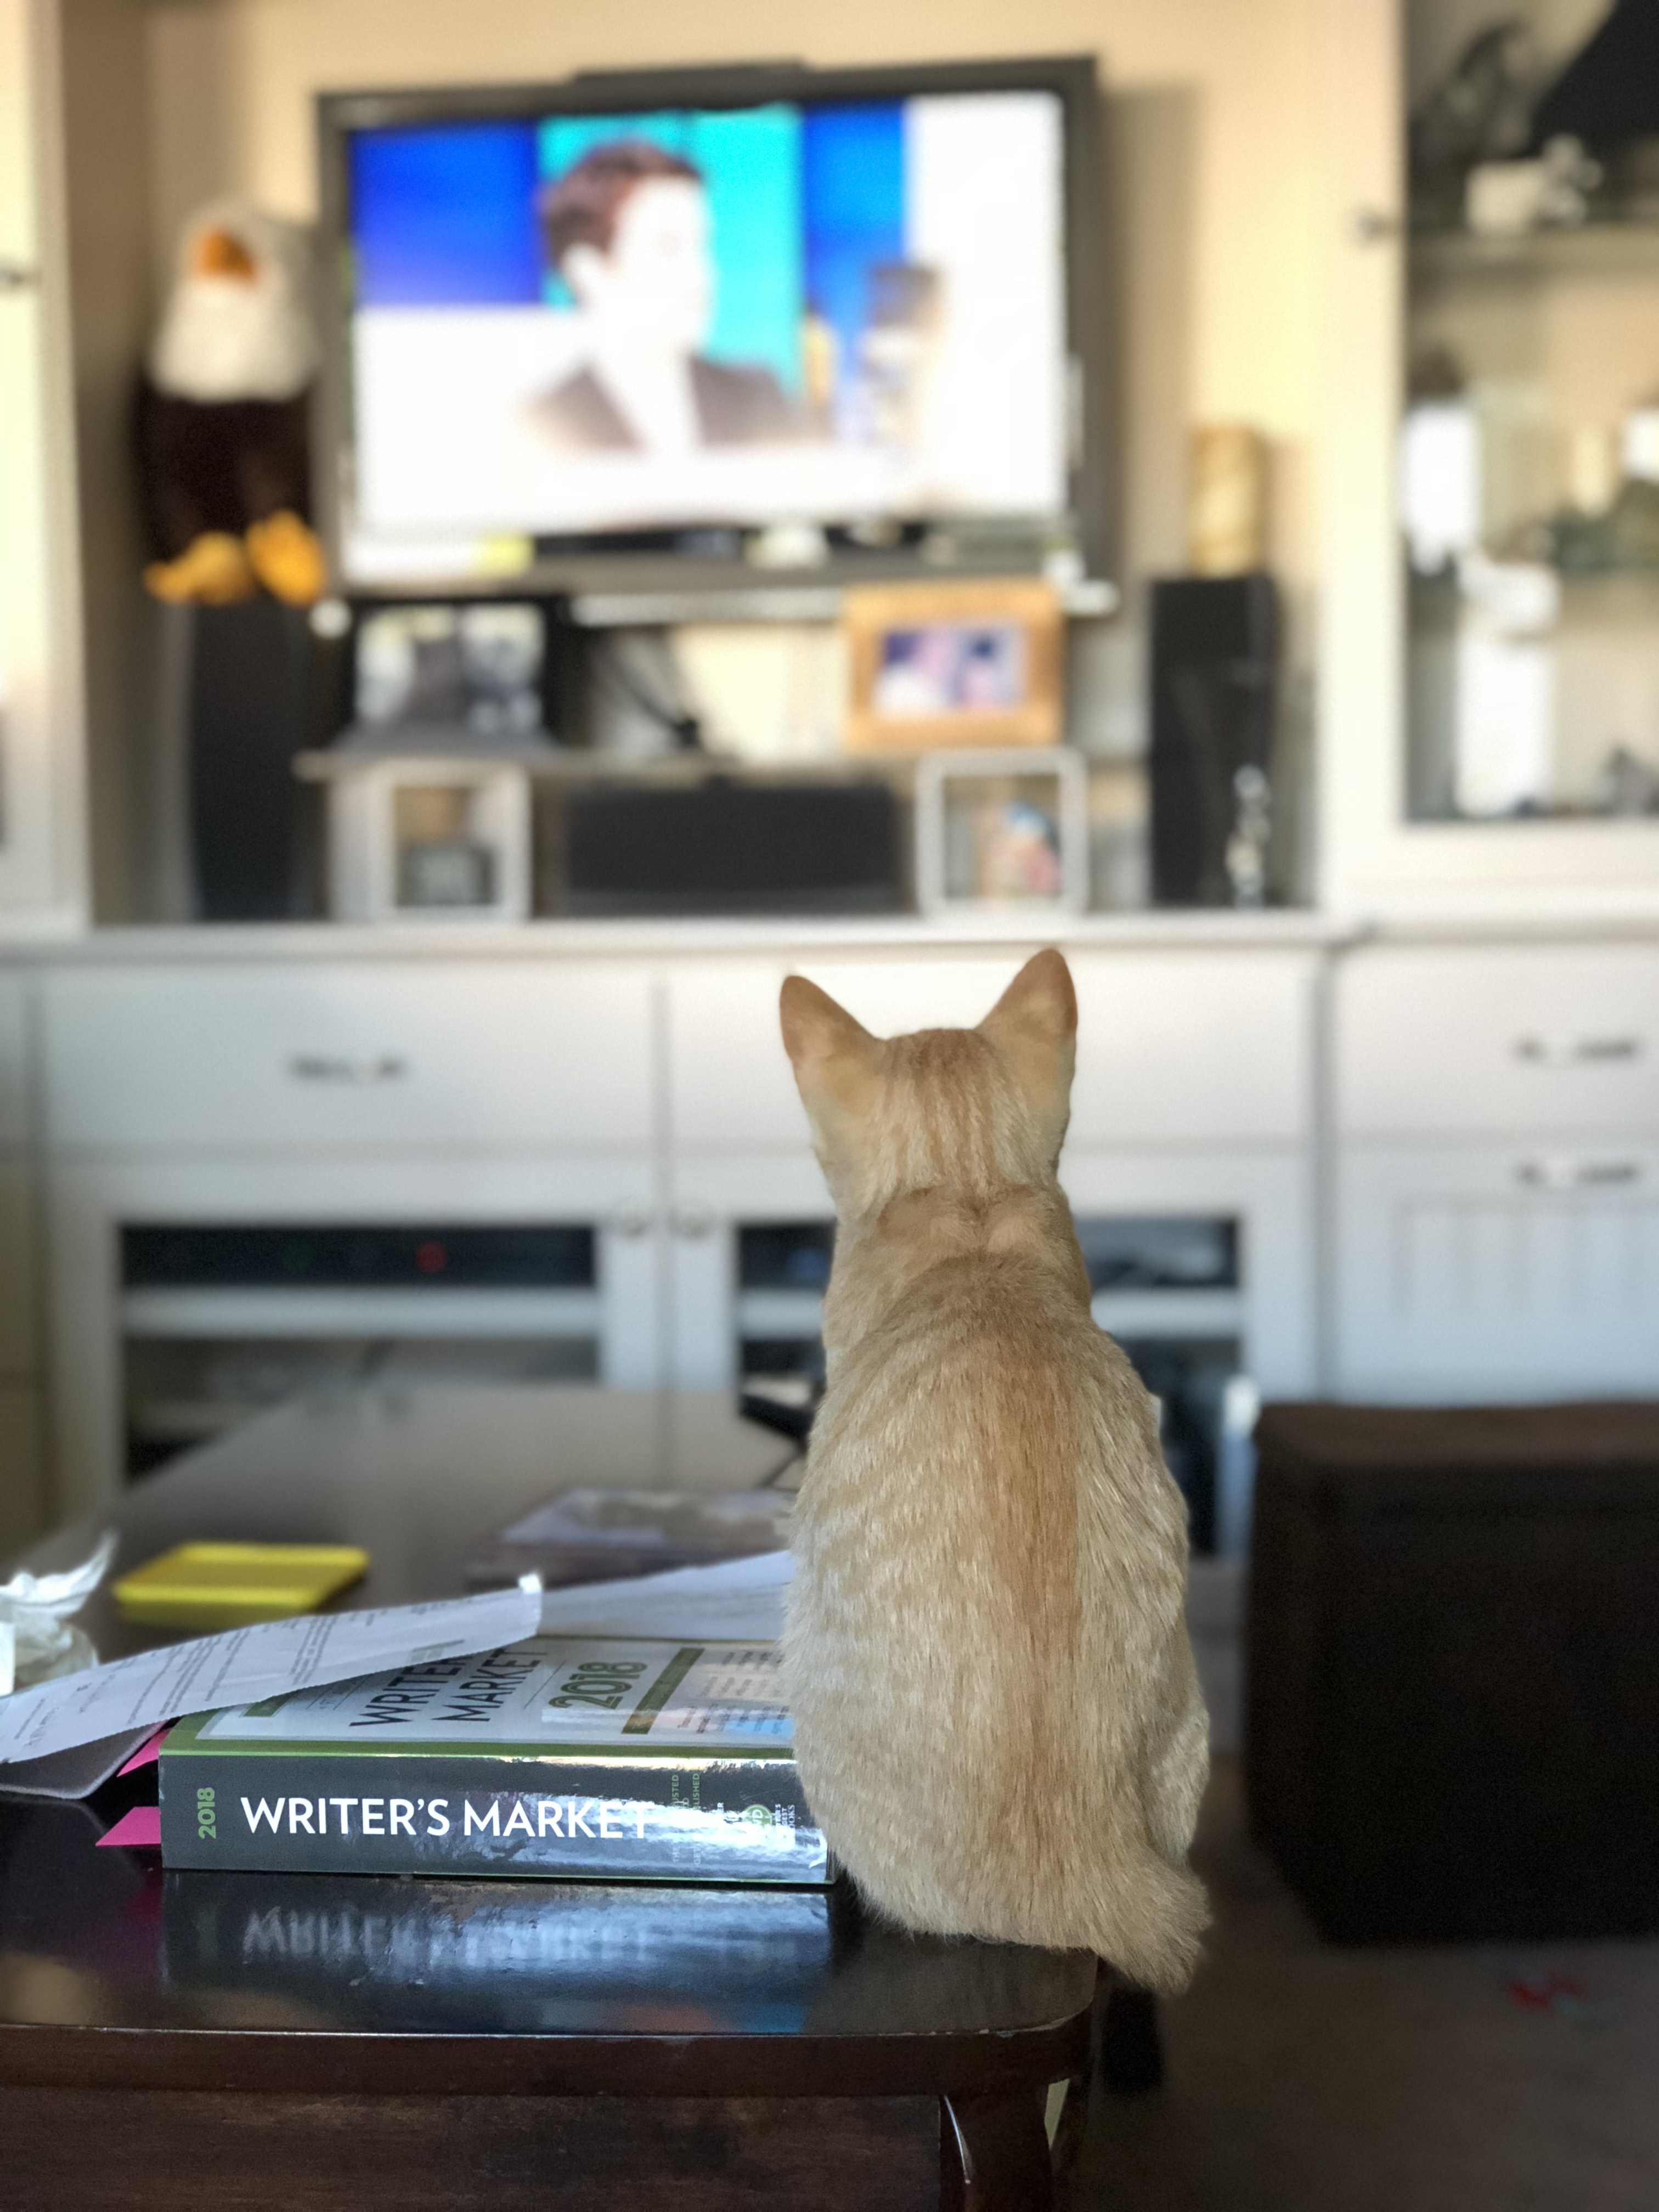
cat, kitten, television, books, living room, orange, tabby, small, back, yellow, cream, buff, mammal, room, furniture, small to medium sized cats, cat like mammal, technology, whiskers, table